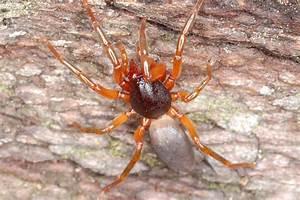
spider